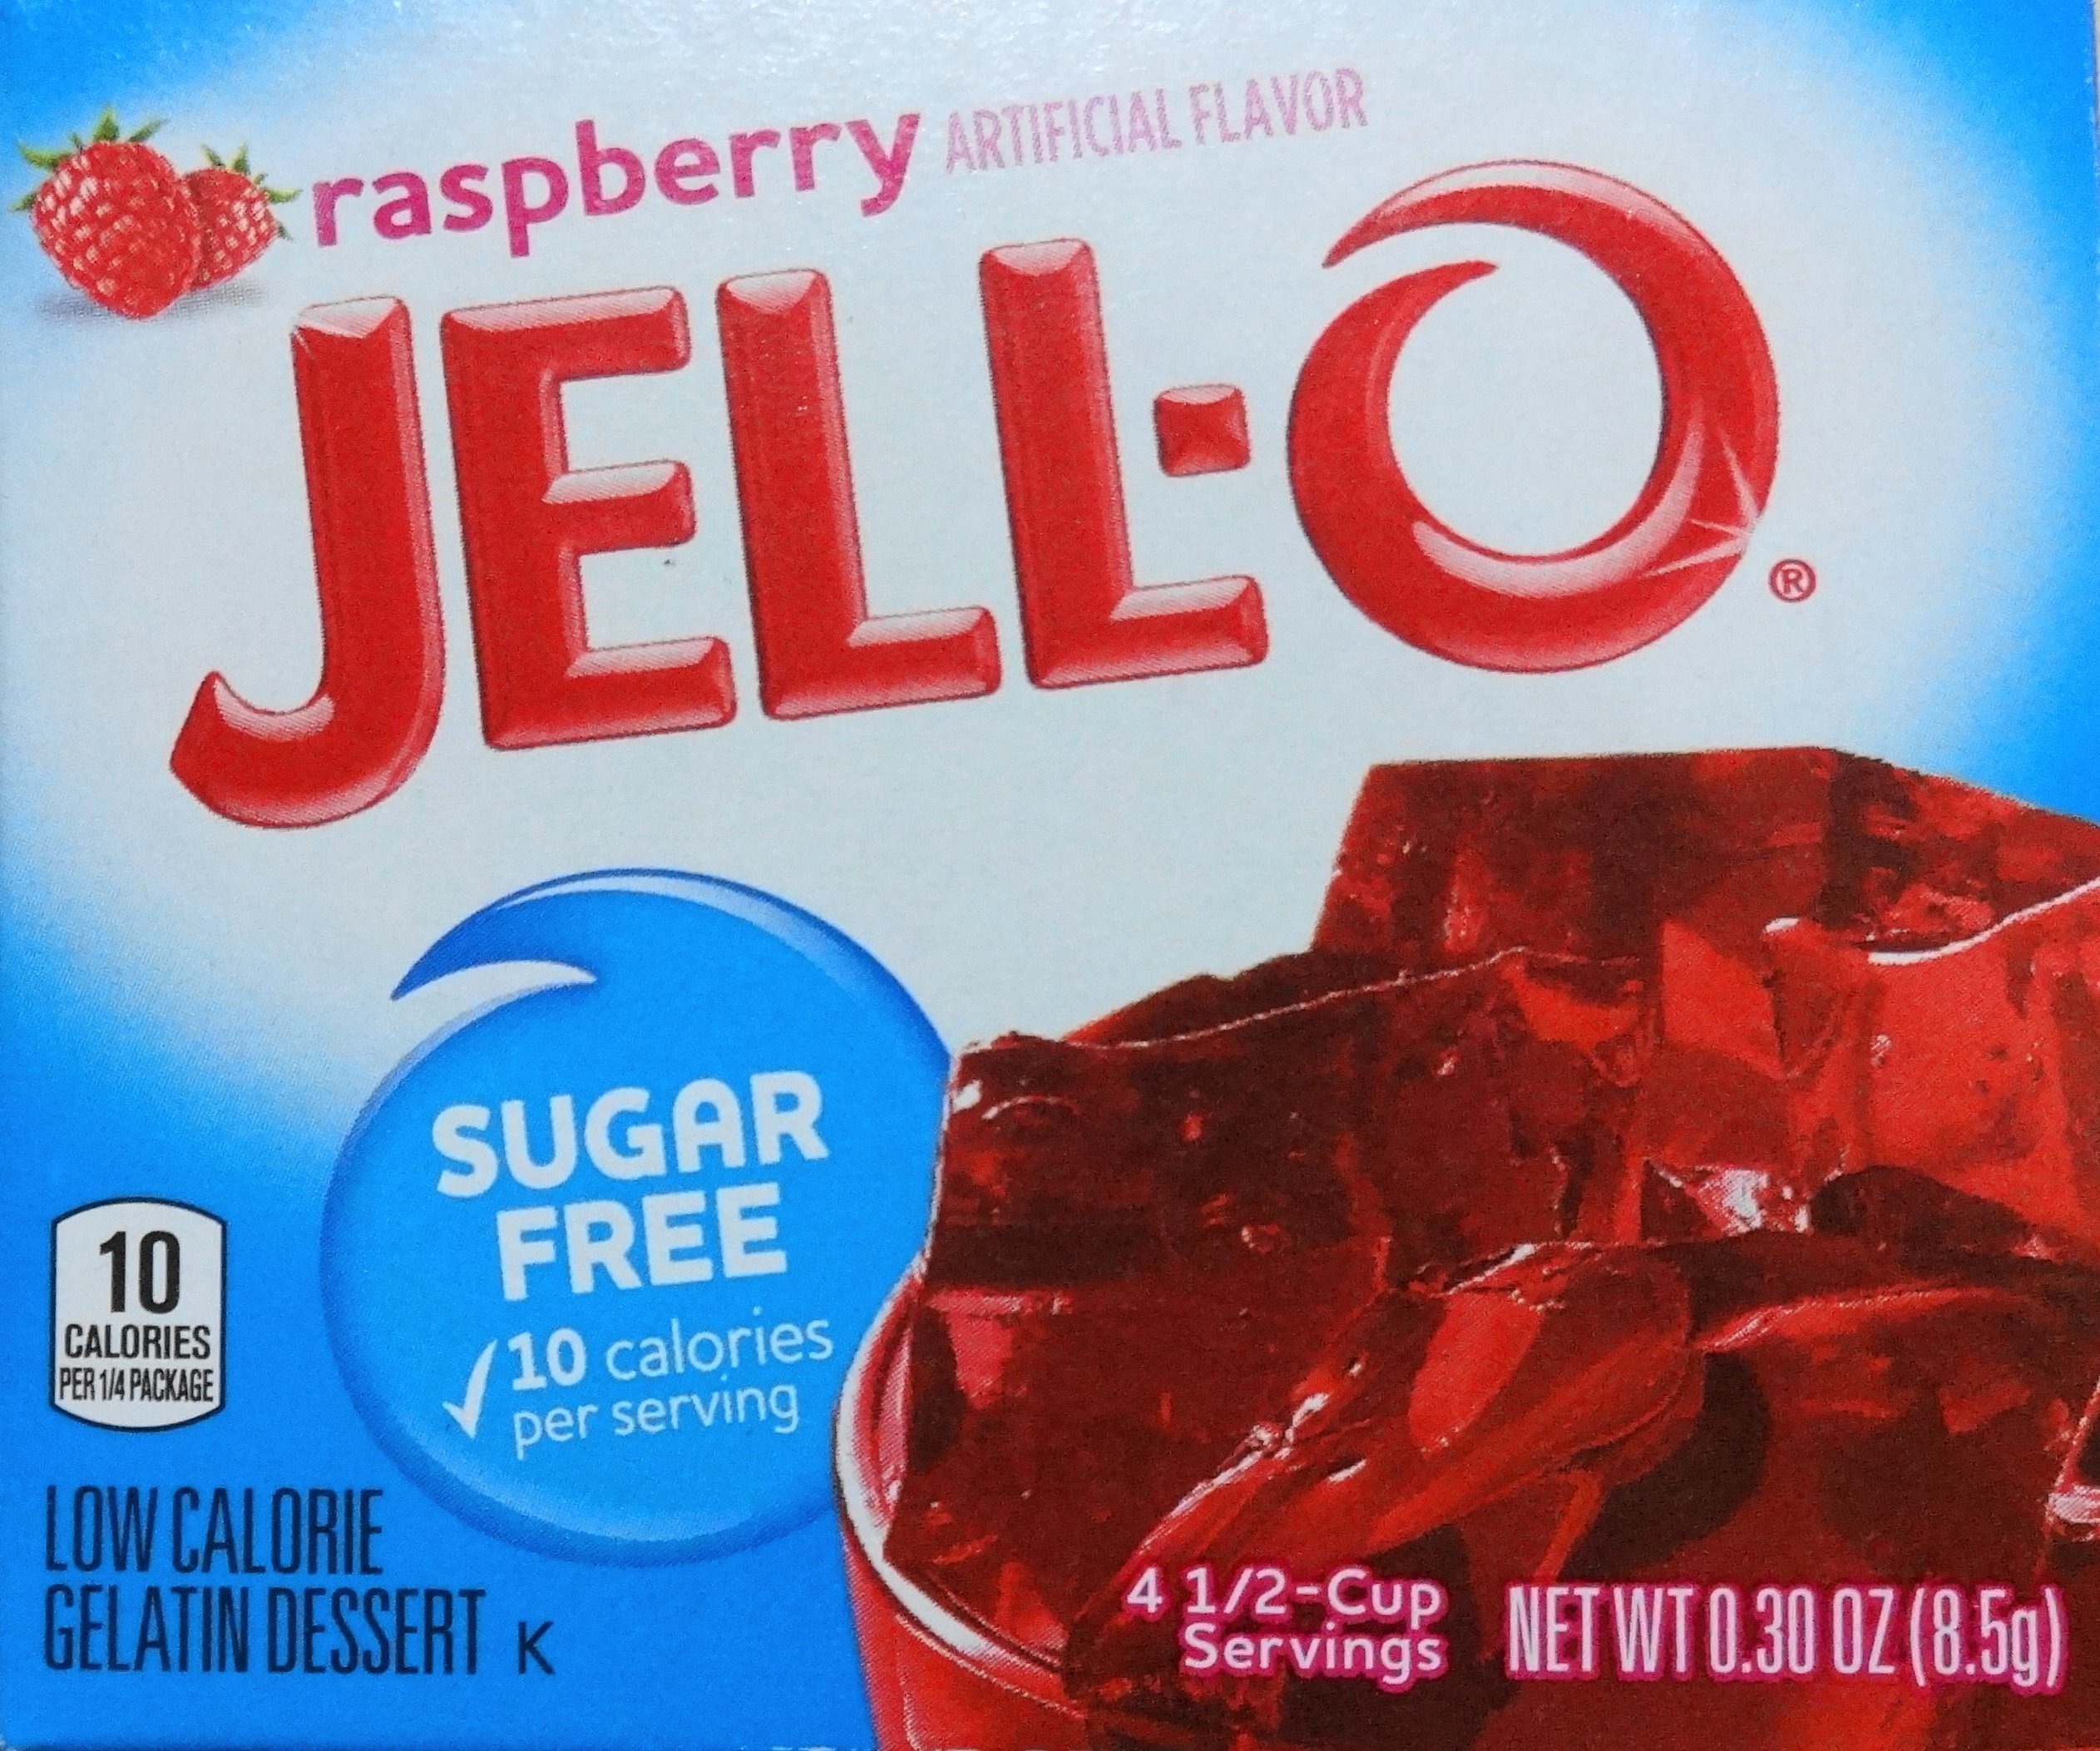
Item Name: Jell-O Sugar-Free Gelatin Dessert, Raspberry, 0.30 Ounce Box (Pack of 3)
Value: 3.0
Unit: Count

Price: 0.69